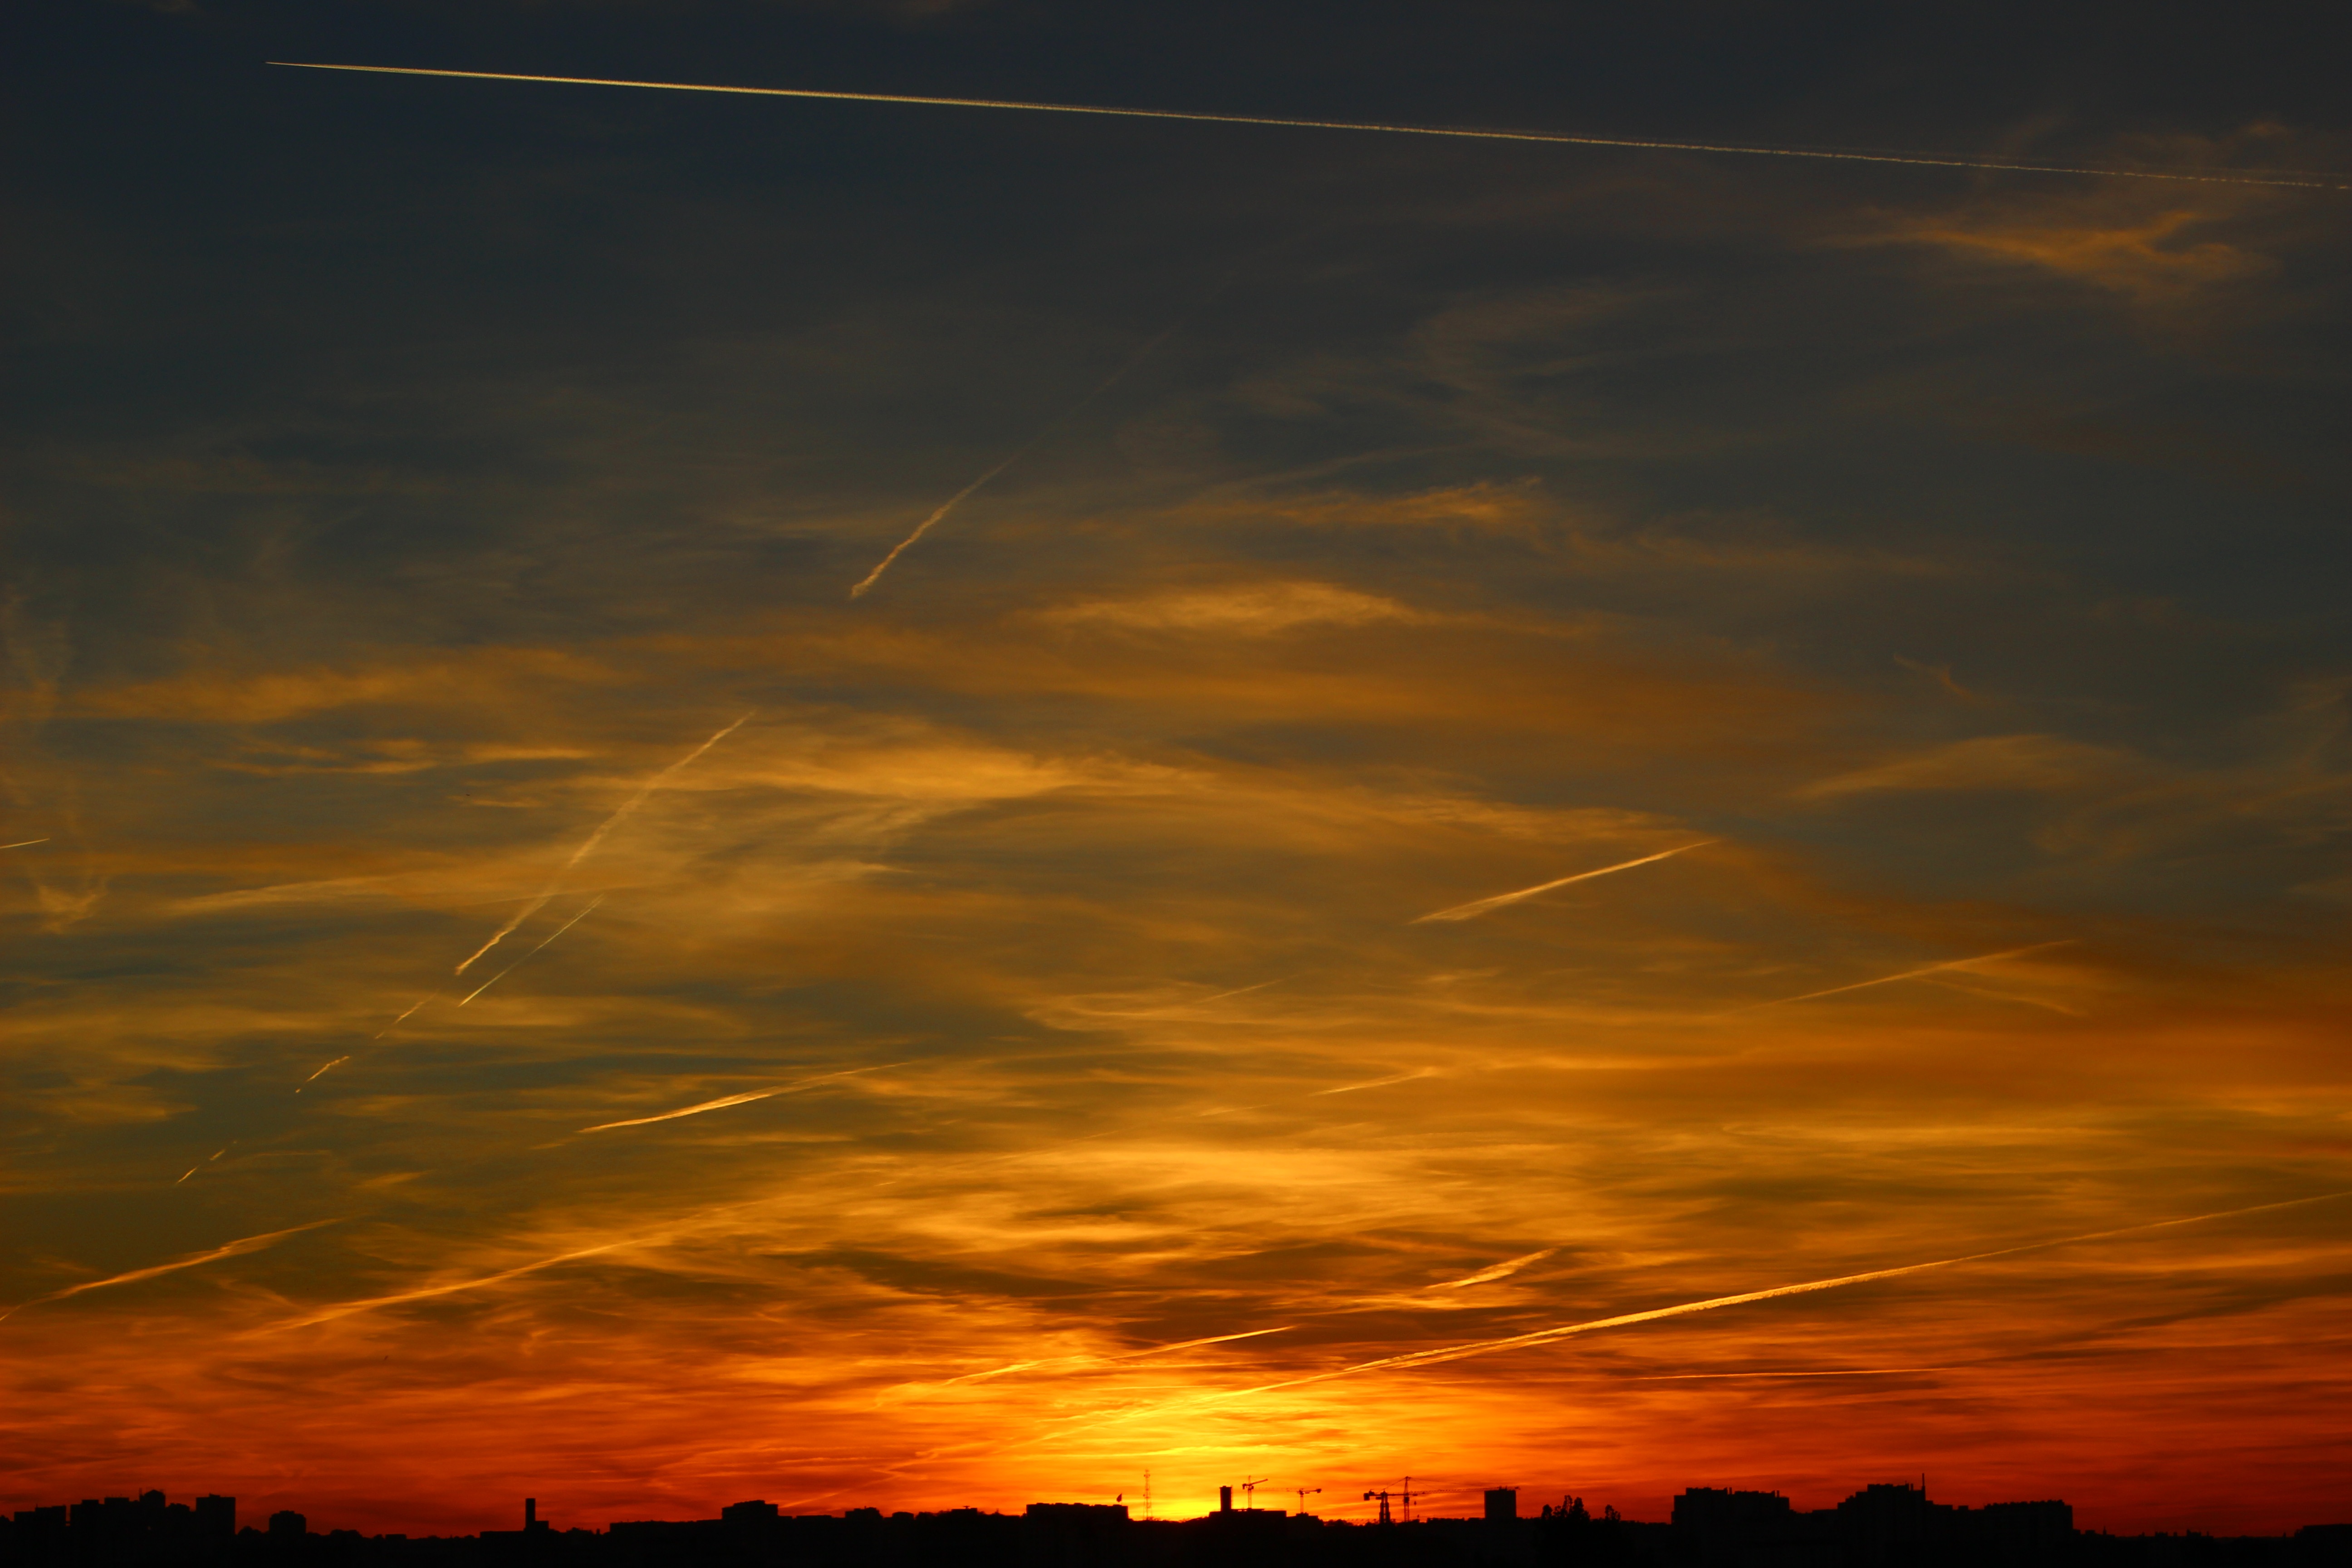
horizon, cloud, sky, sun, sunrise, sunset, sunlight, morning, dawn, atmosphere, dusk, evening, afterglow, red sky at morning